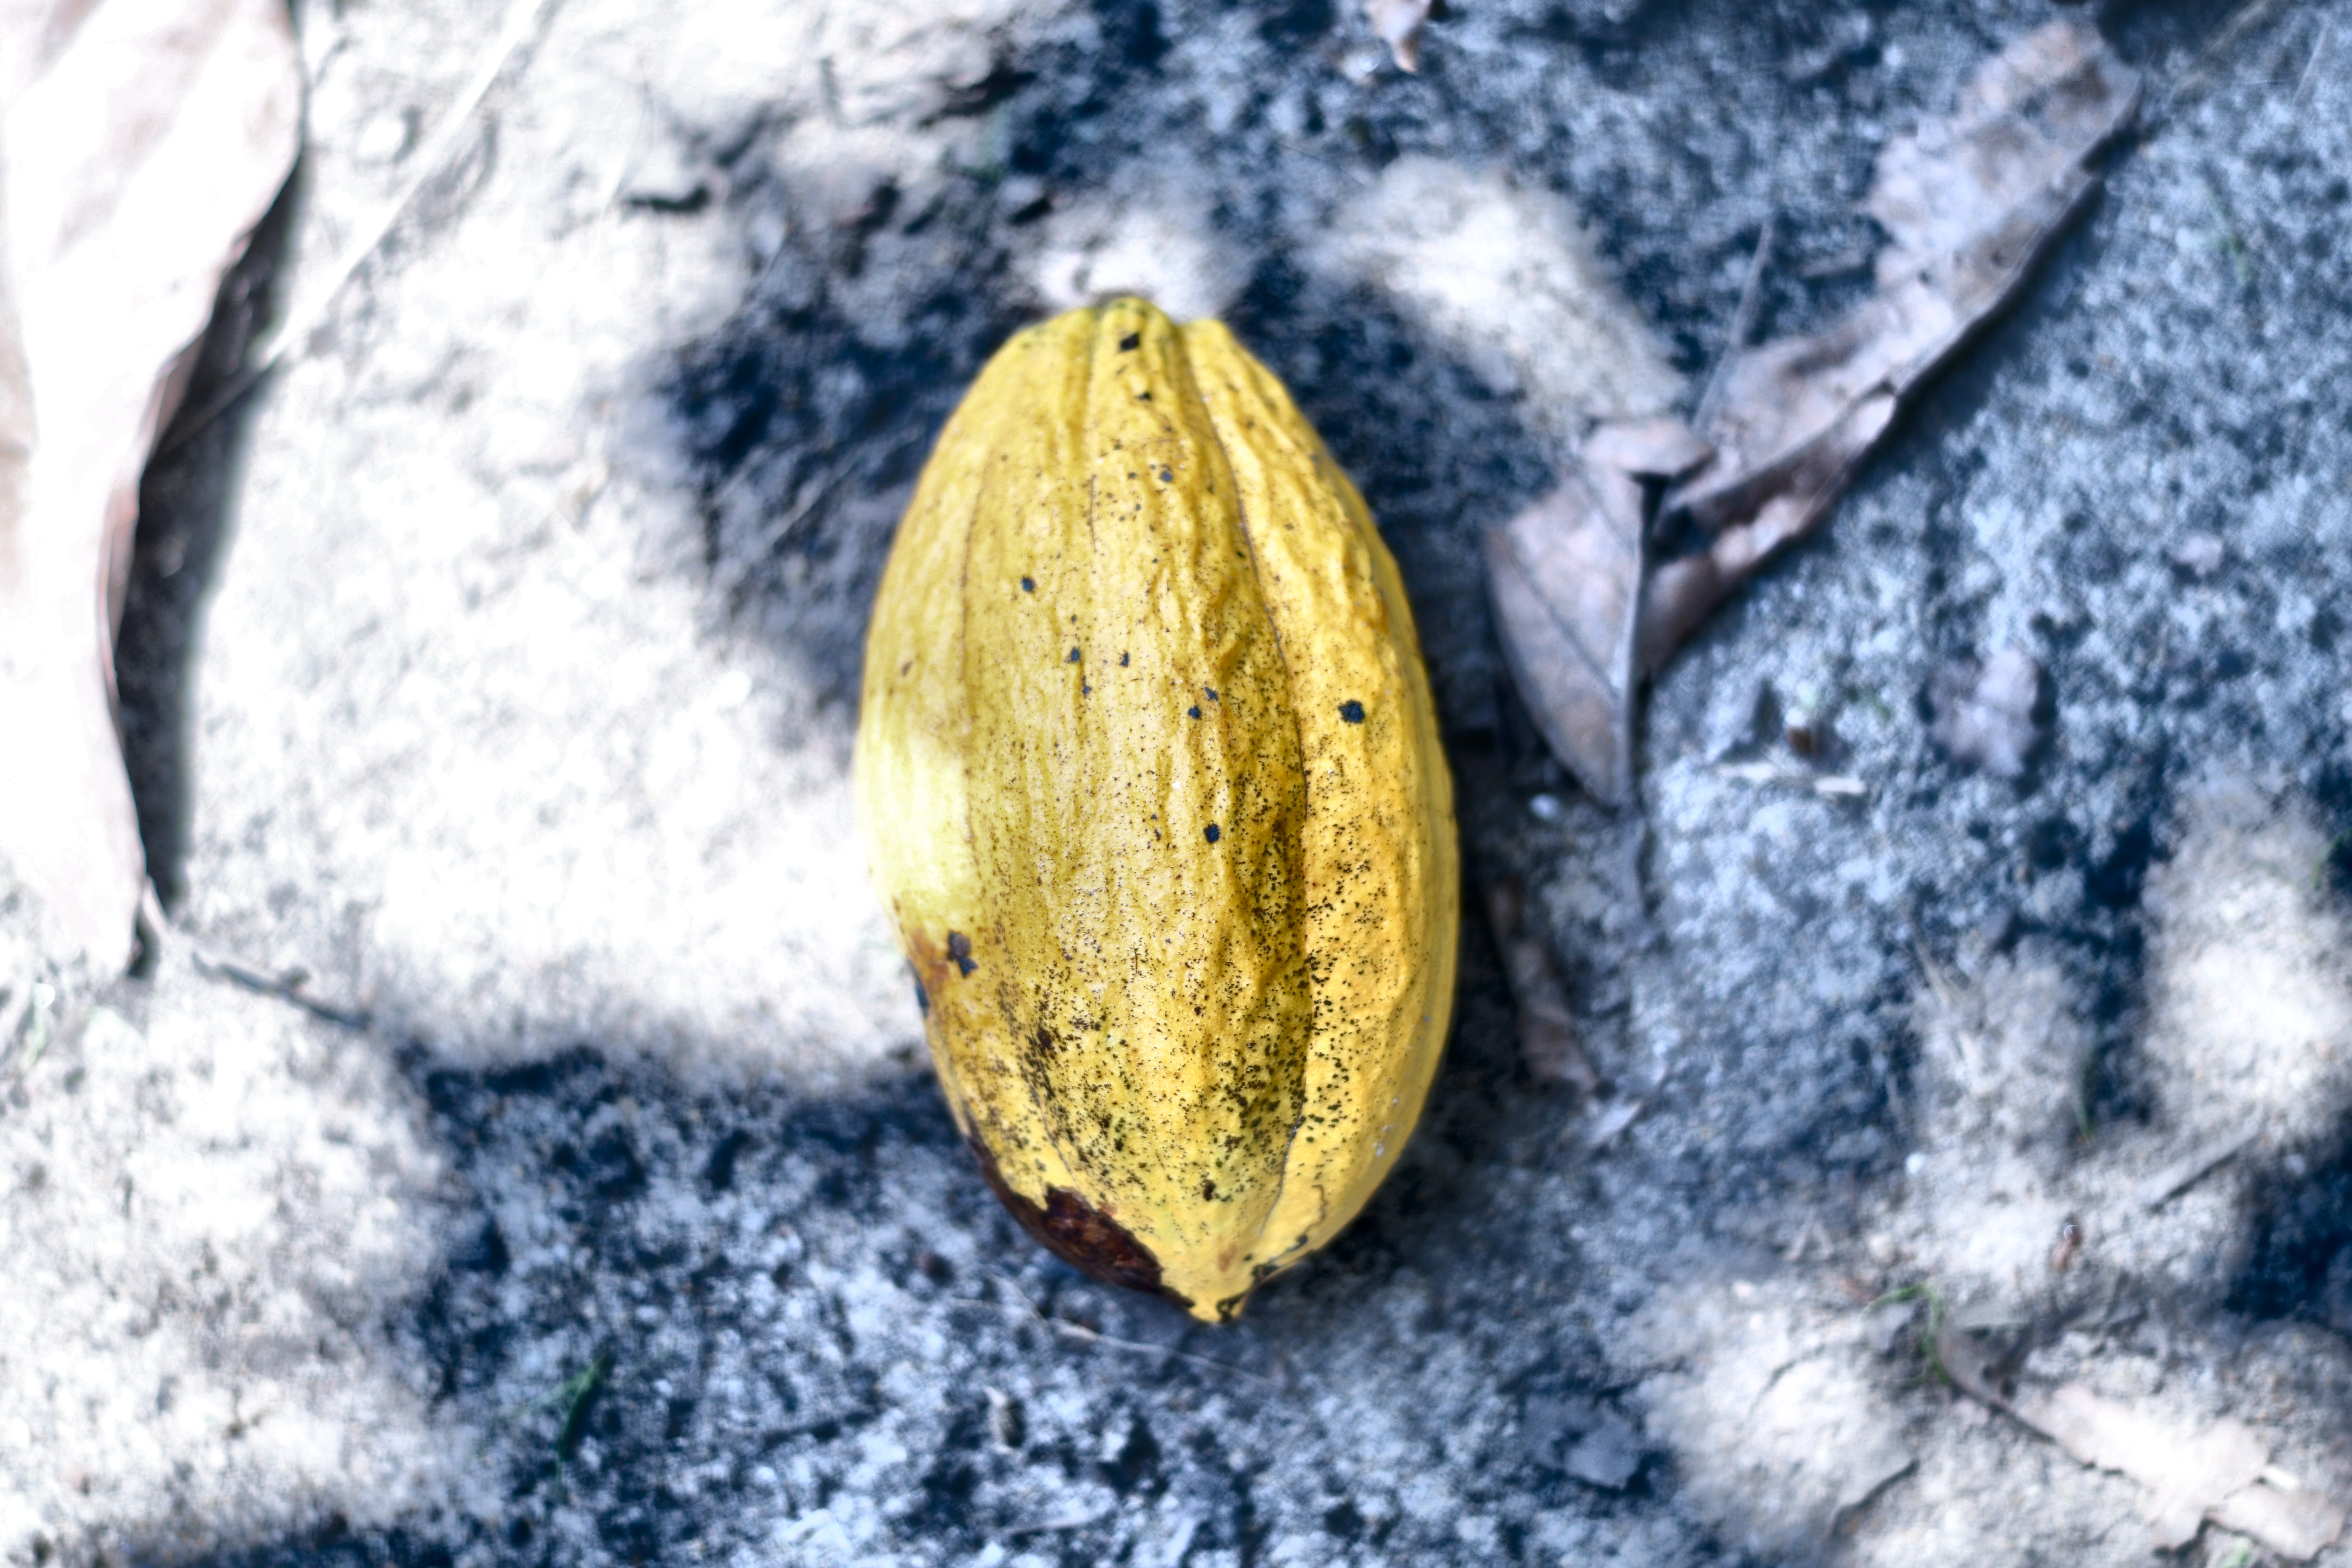
Maturity: mature
Variety: Angoleta